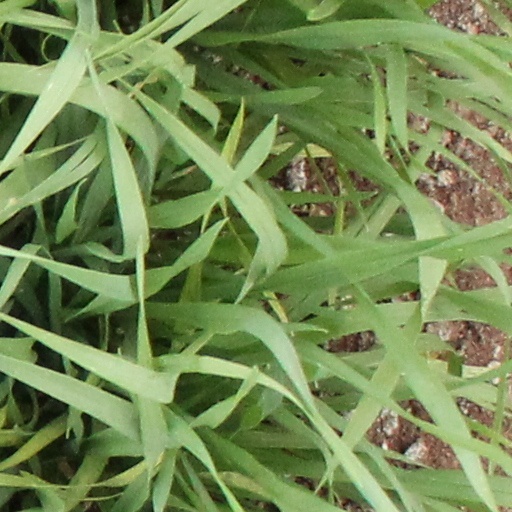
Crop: wheat